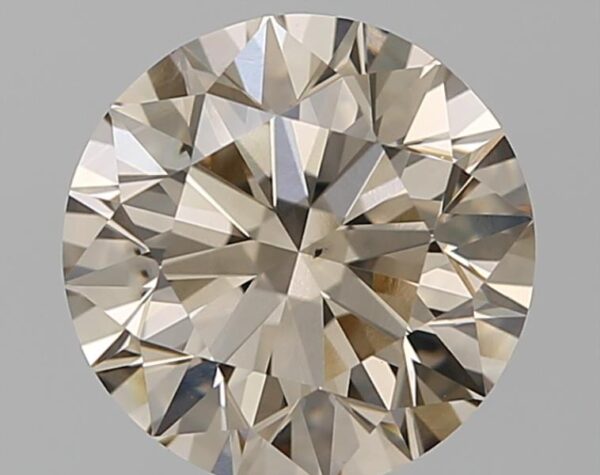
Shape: round
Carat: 2.09
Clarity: SI1
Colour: S-T
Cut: EX
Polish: EX
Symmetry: EX
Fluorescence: M
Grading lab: GIA
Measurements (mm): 8.1 x 8.14 x 5.09